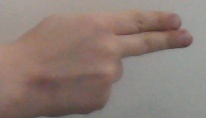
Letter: ain